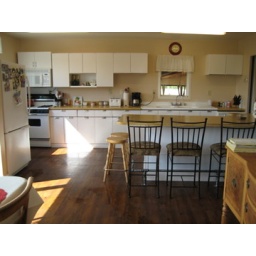
Country kitchen with 3'X 15' bar. Two kitchen windows. Window above the sink overlooks the covered arena.